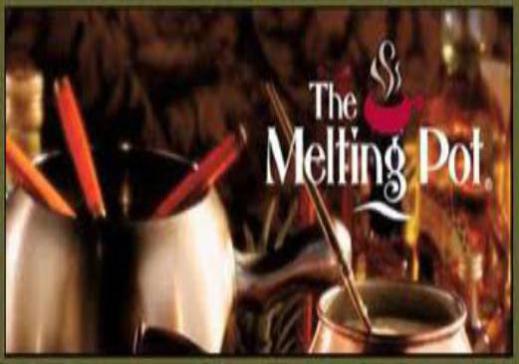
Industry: Food